Maine Central 470

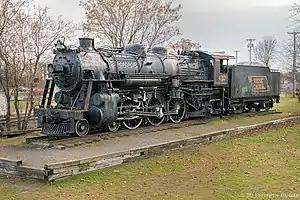
Maine Central 470 on static display in Waterville, Maine, in September 2013

Maine Central 470 is a 4-6-2 "Pacific" type steam locomotive built by the American Locomotive Company (ALCO) in May 1924 for the Maine Central Railroad (MEC). Currently owned by the New England Steam Corporation, it is being restored to operating condition at Washington Junction in Hancock, Maine.